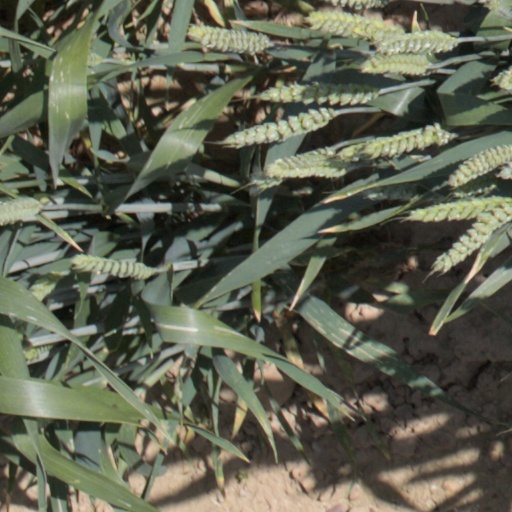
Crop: wheat